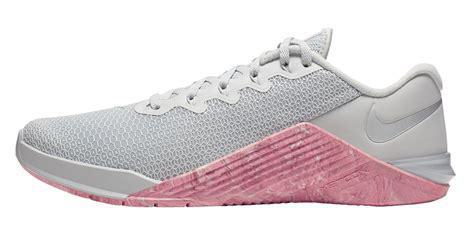
Brand: Nike
Model: Metcon 5